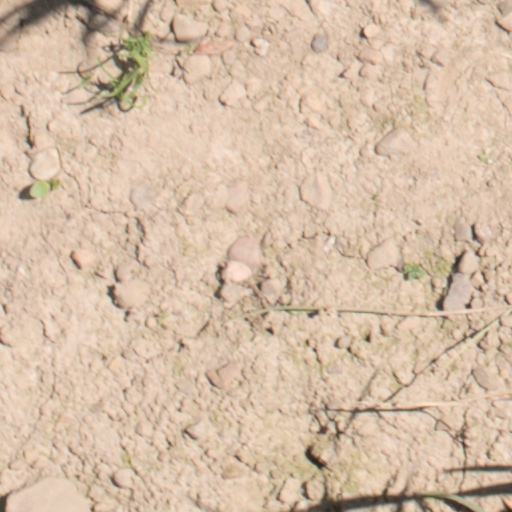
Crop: wheat